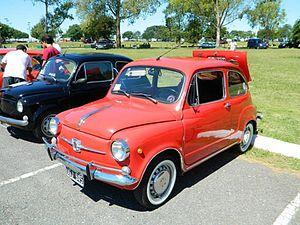
La Fiat 600 est une automobile fabriquée internationalement par le constructeur italien Fiat entre 1955 et 1969 en Italie et avec parfois des partenaires locaux dans d'autres pays, jusqu'en 1982 en Argentine et Colombie. Elle est considérée comme l'icône du miracle économique italien.